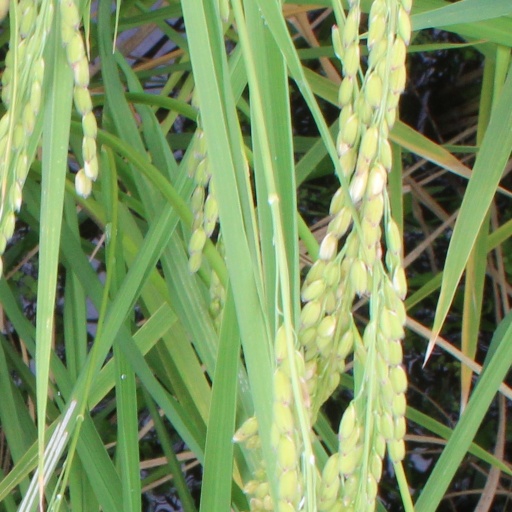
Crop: rice